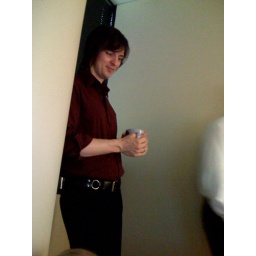
It's dress up day in the office